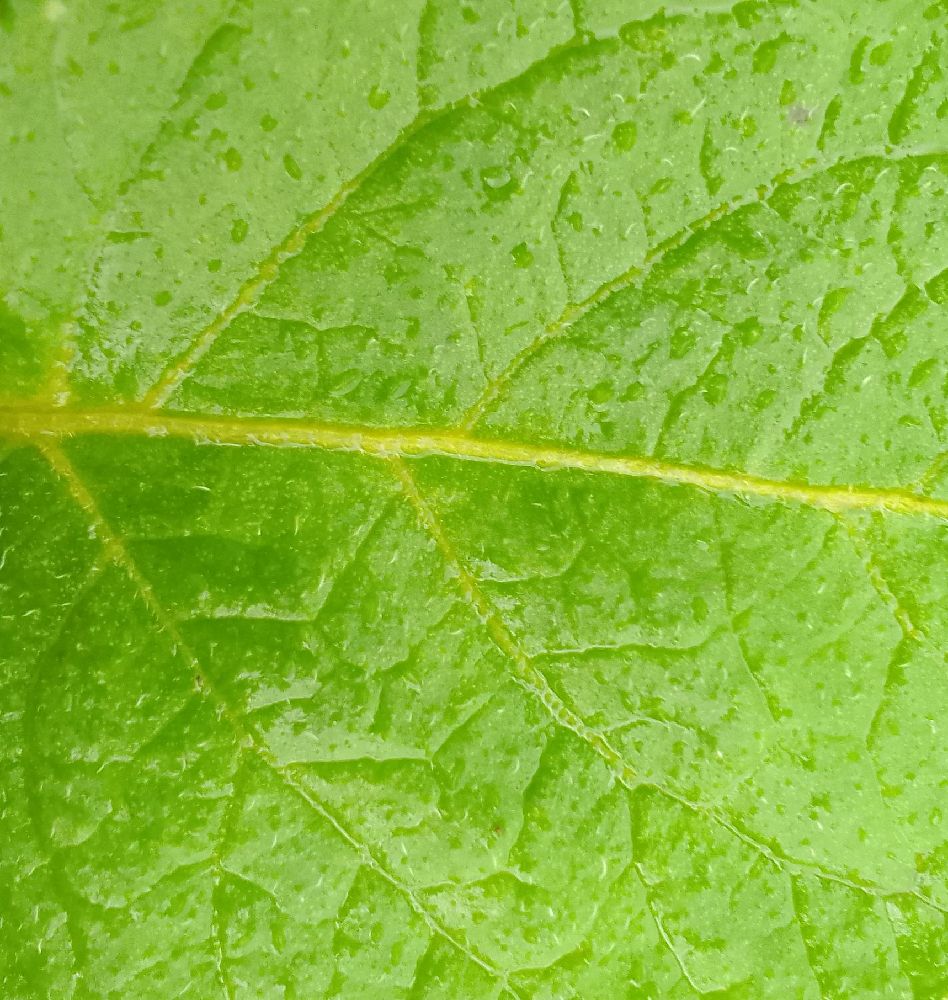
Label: Healthy